Honeyland

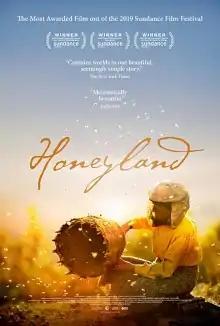
Theatrical release poster

Honeyland is a 2019 Macedonian documentary film that was directed by Tamara Kotevska and Ljubomir Stefanov. It portrays the life of Hatidže Muratova, a lonely beekeeper of wild bees who lives in the remote mountain village of Bekirlija and follows her lifestyle before and after neighbors move in nearby. The film was initially planned as a short film documenting the region surrounding the river Bregalnica but its area of focus changed when the directors met Hatidže. "Honeyland" received its world premiere at the 2019 Sundance Film Festival on 28 January and it has grossed $1,315,037.